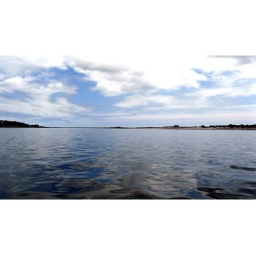
Wide-angle shot of ocean near Marshfield, MA, from boat